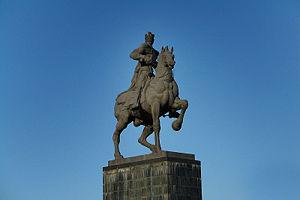
Georges Saakadzé, également connu sous le nom de Grand Mouravi, de Mūrāv-Beg en Iran et de Maghraw-Bey dans l’Empire ottoman, est un noble géorgien qui a exercé les fonctions de Mouravi de Tiflis et joue un rôle politique et militaire important dans la Géorgie orientale au début du XVIIᵉ siècle.
Cet article recense les statues équestres en Géorgie.